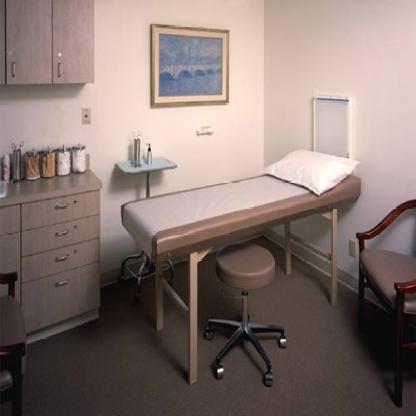
Scene: Indoor